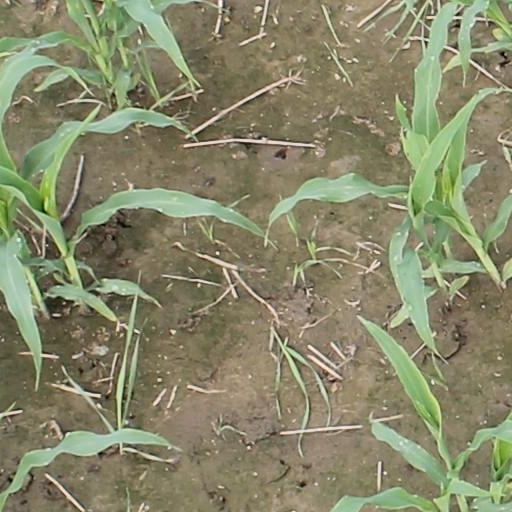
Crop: maize; corn